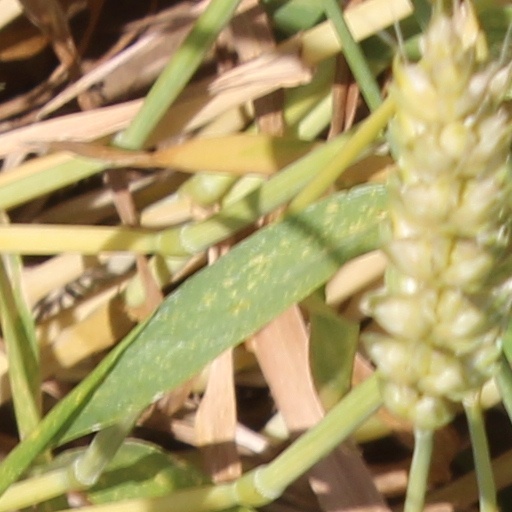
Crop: wheat